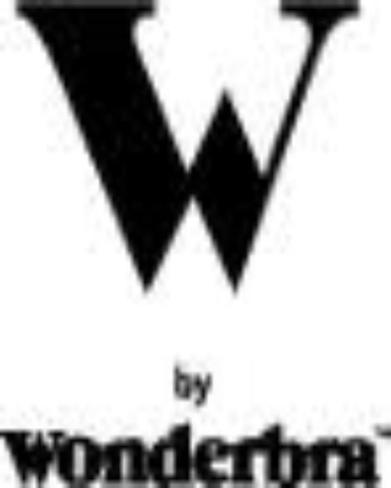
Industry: Clothes